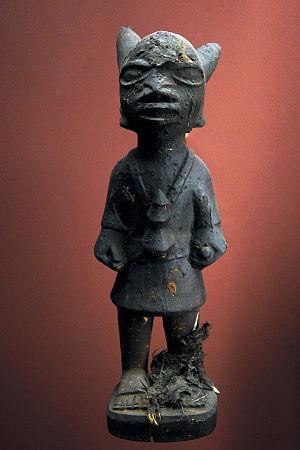
Statuette représentant un Orisha ( divinité ), culture Yoruba, fin du 19ème siècle. Provient d'Abeokuta au Nigéria. Musée africain de Lyon. Română: Statuetă reprezentând un Orisha (divinitate), cultura Yoruba, sfârșit de secol 19. Provine din Abeokuta, Nigeria. Muzeul african din Lyon.